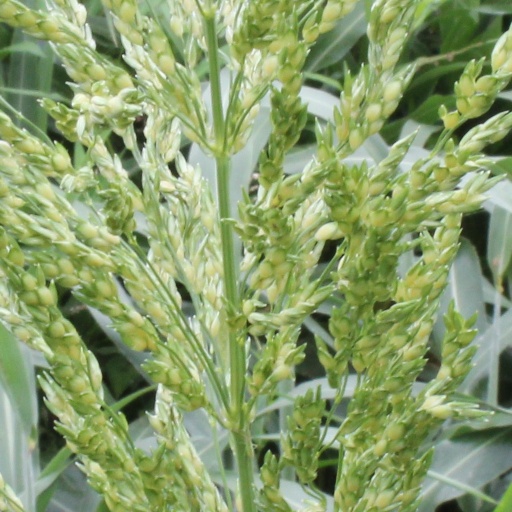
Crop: sorghum